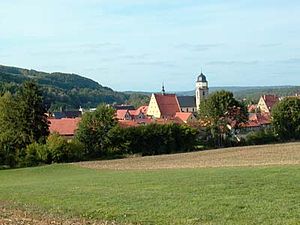
Weismain / Historie
Weismain
Weismain er en by i Landkreis Lichtenfels regierungsbezirk Oberfranken i den tyske delstat Bayern.